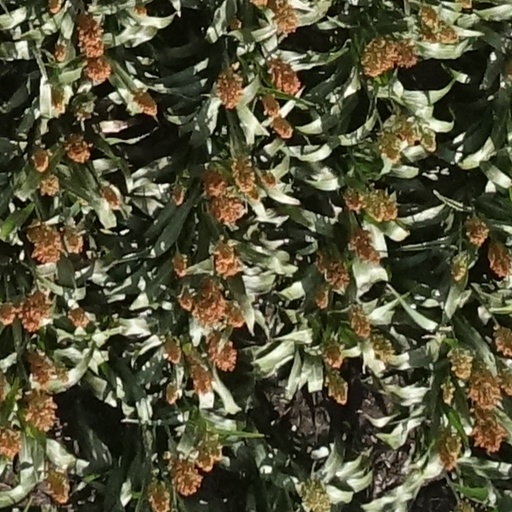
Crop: sorghum